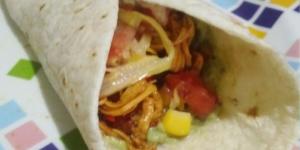
fajitas de pollo a la bbq